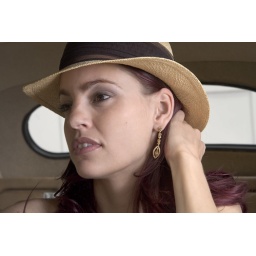
Beautiful woman in summer hat sitting inside vintage automobile